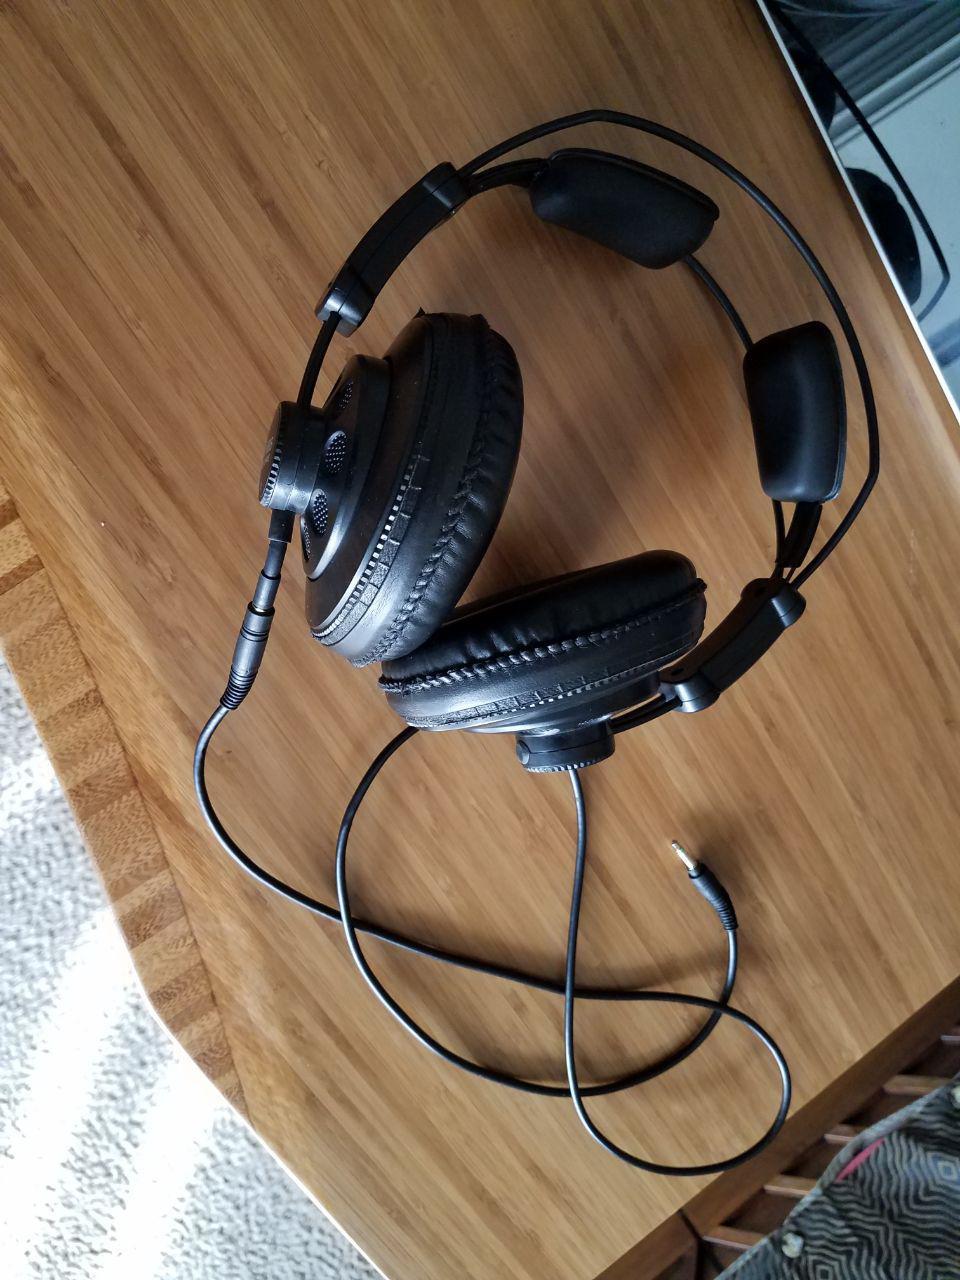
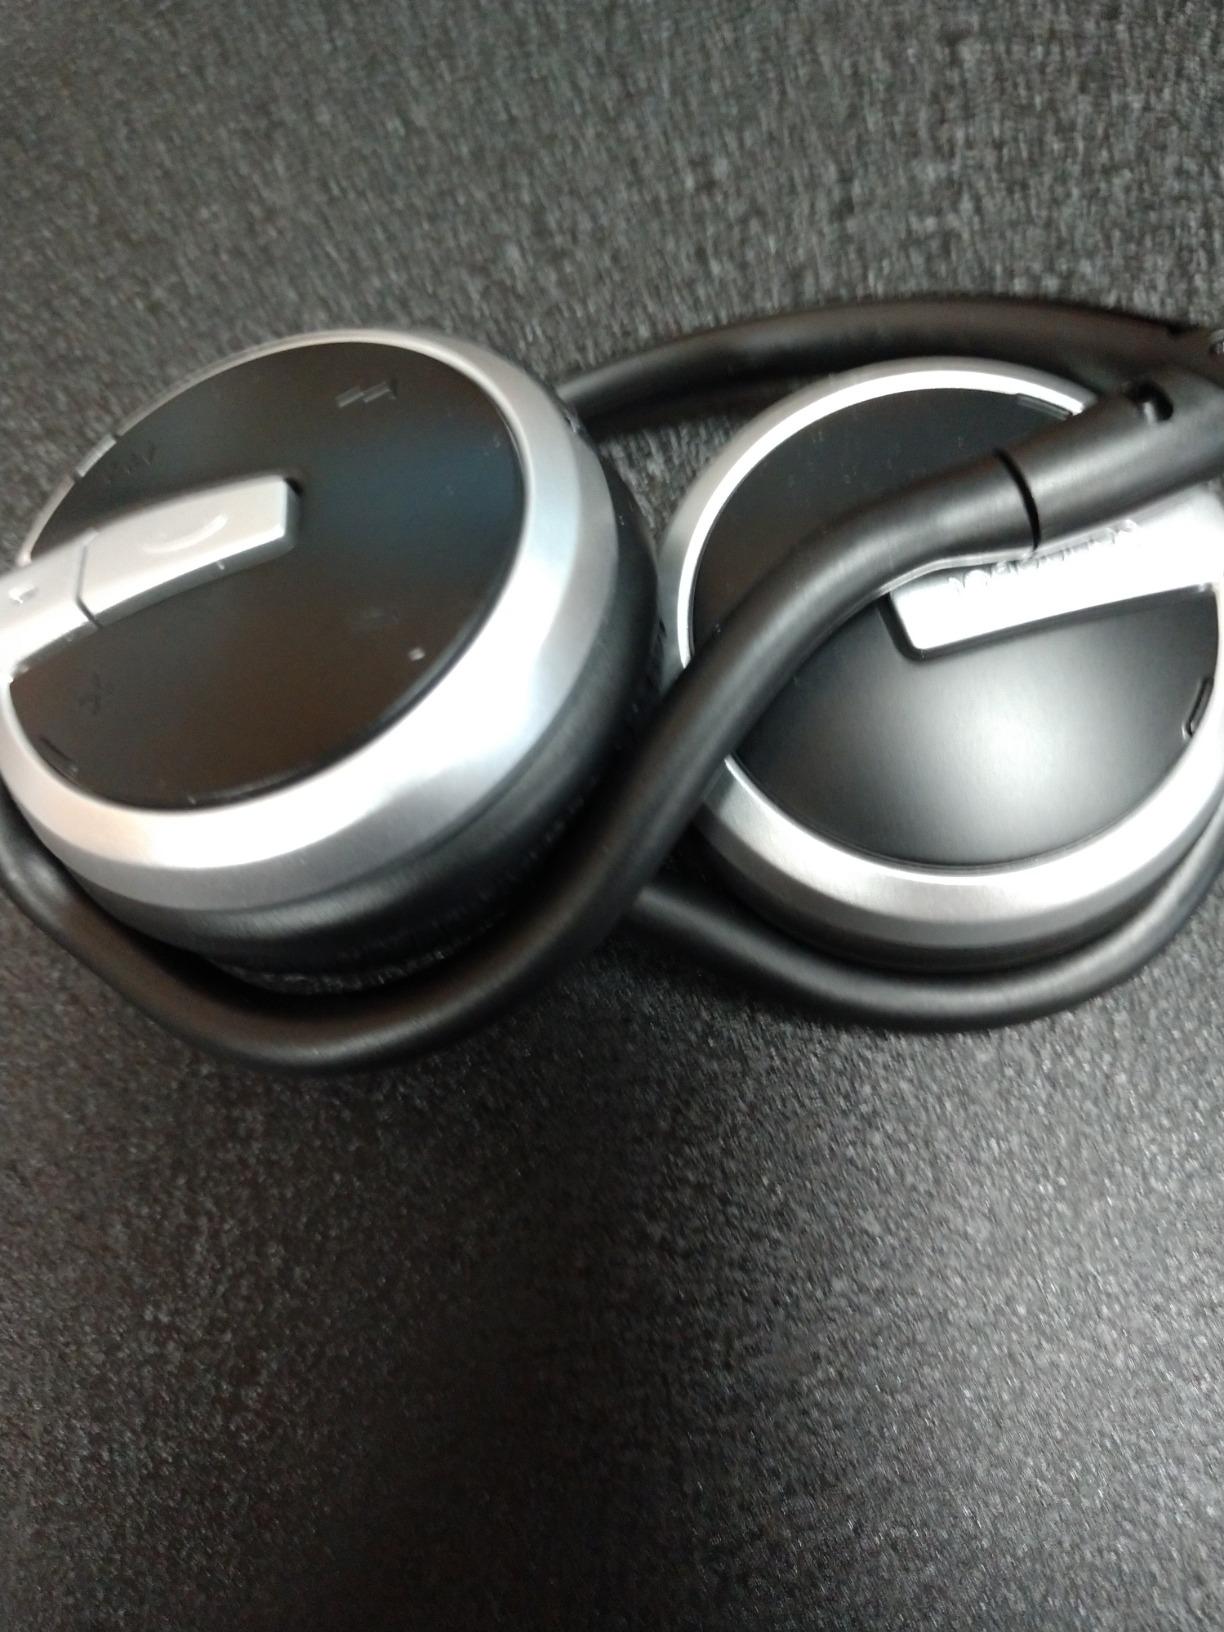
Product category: headphones
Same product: no